Muisca art

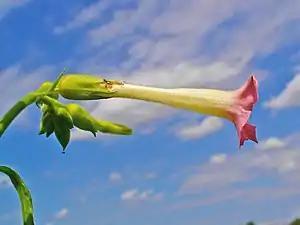
The tobacco plant, used by the Muisca and their neighbours, is represented in petrographs

The use of ceramics on the Altiplano started in the Herrera Period, with the oldest evidences of ceramic use dated at 3000 BP. The many different clays of the rivers and lakes of the valleys on the high plateau made a variety of ceramic types possible.